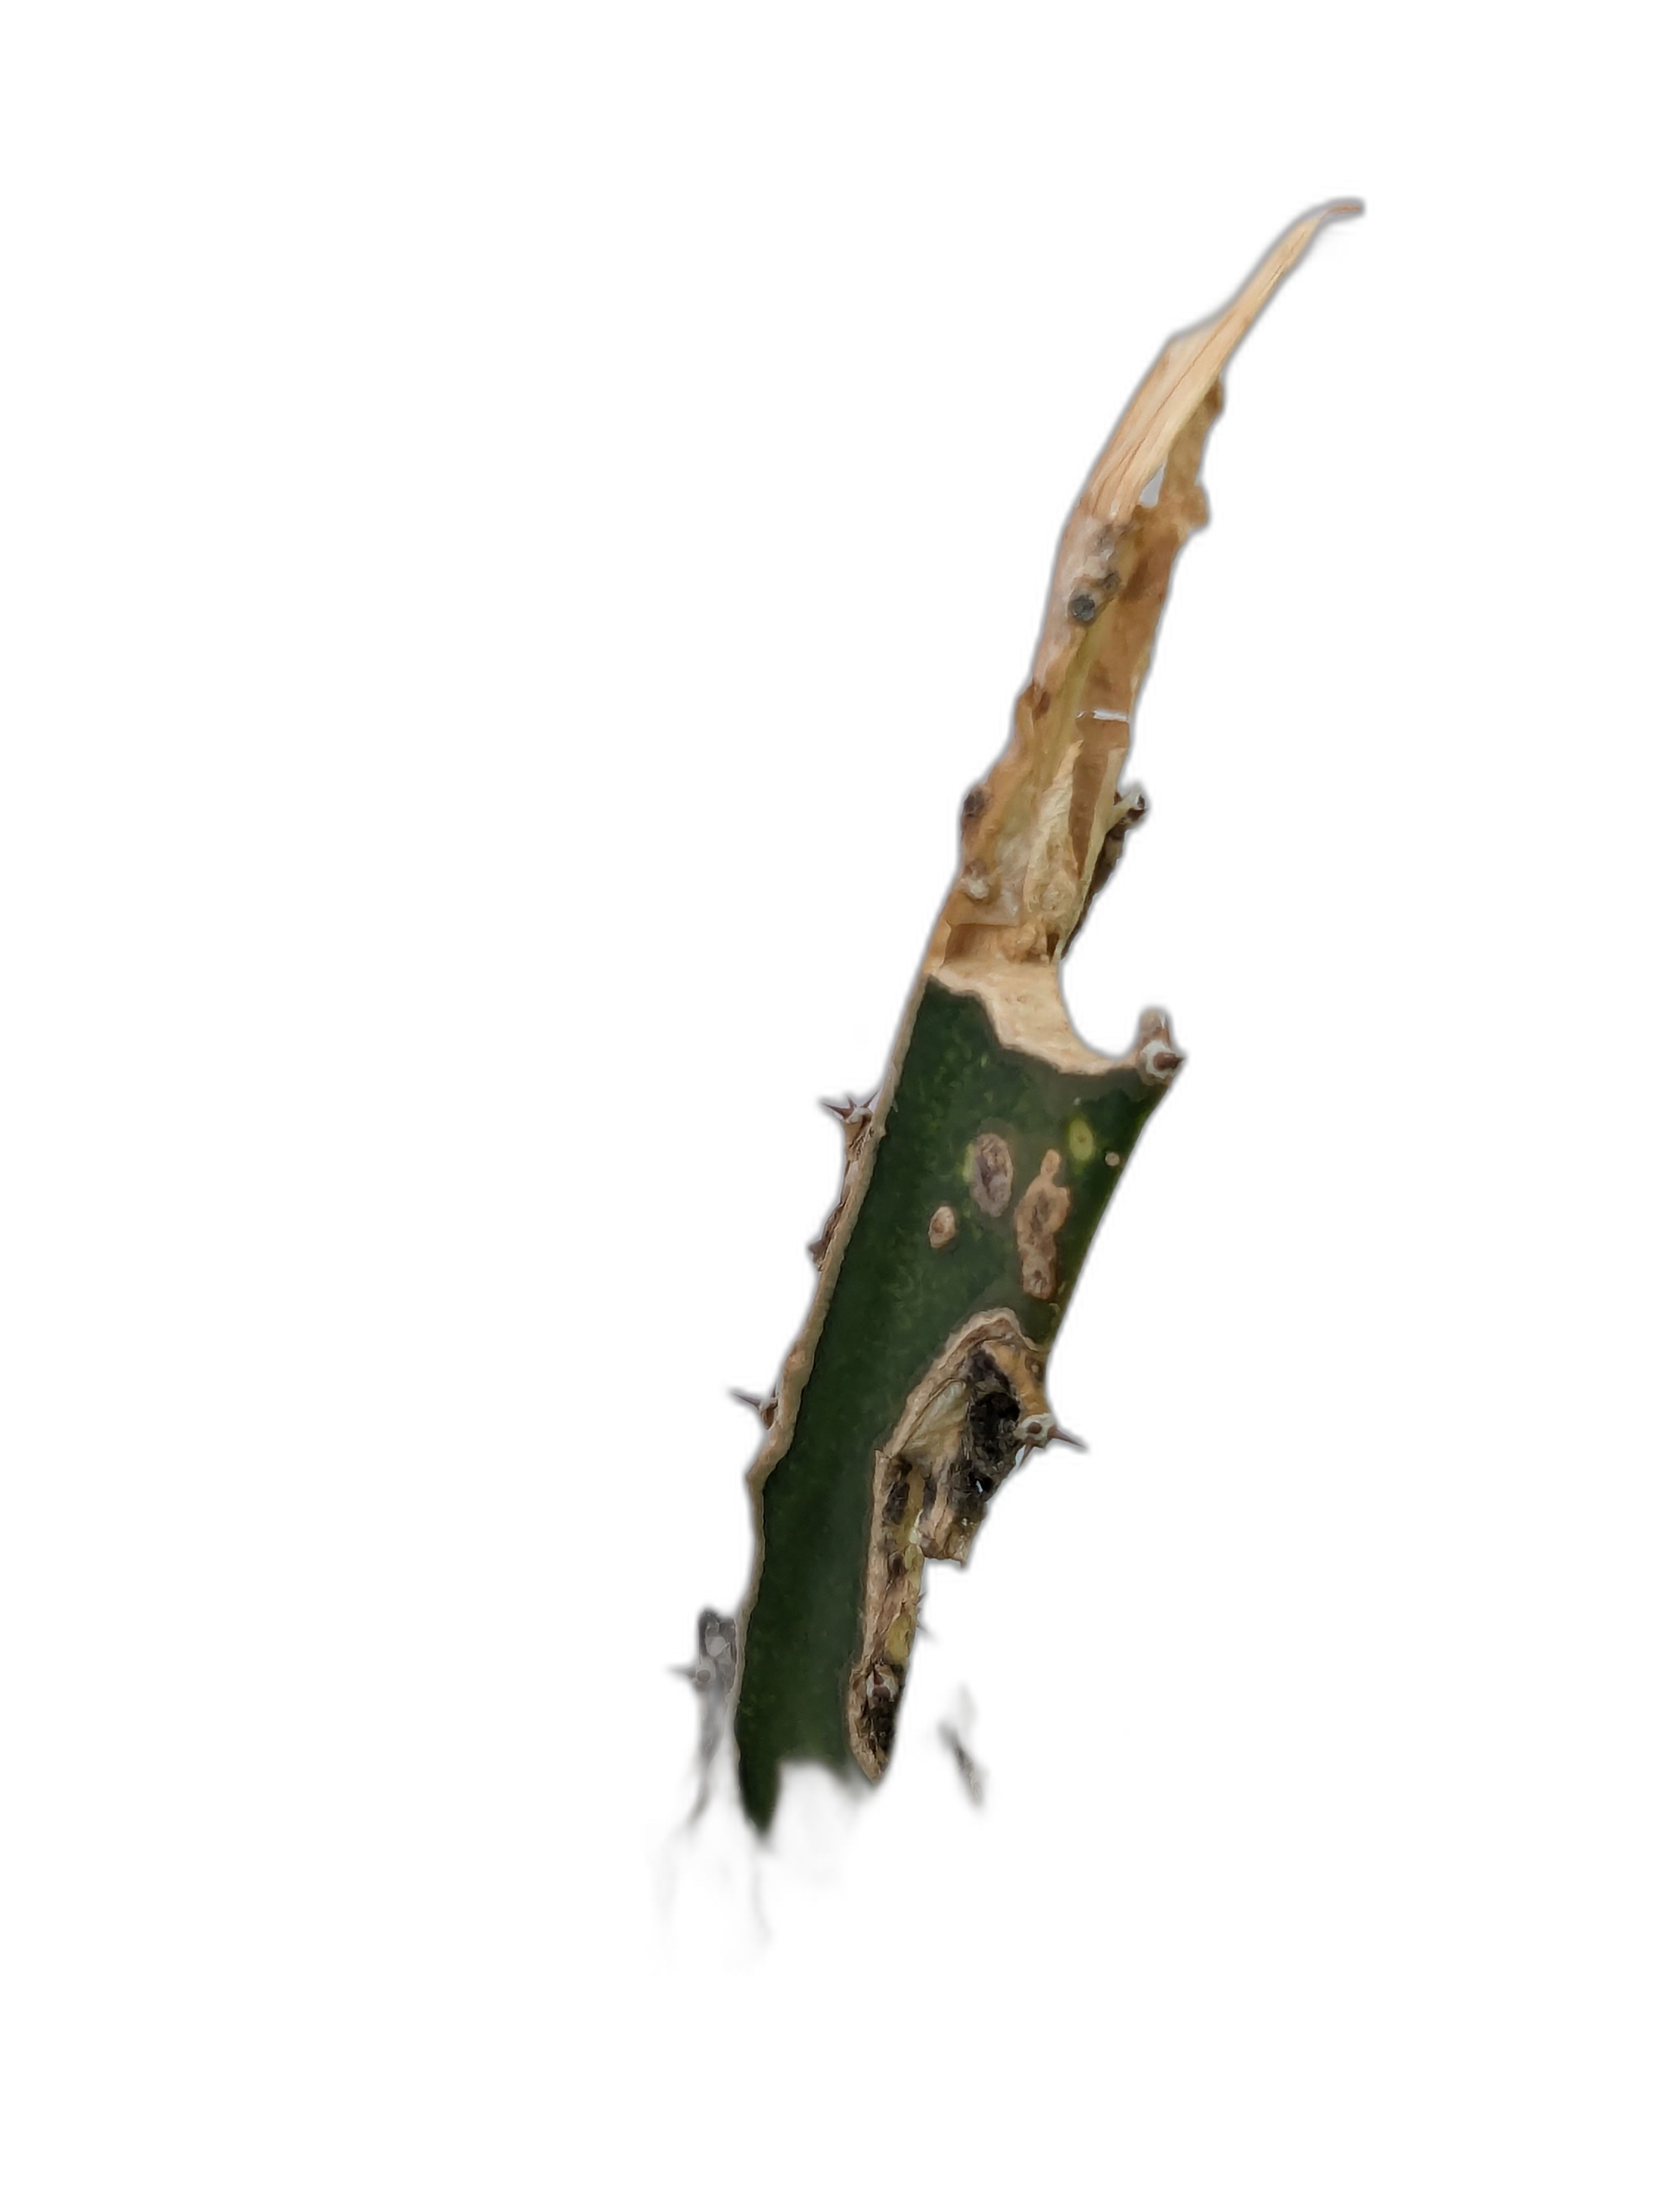
Label: Bad leaf